Stephen Carlin

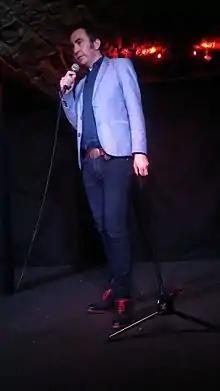
Stephen Carlin on stage at the Edinburgh Free Fringe

Stephen Carlin is a Scottish-born stand-up comedian and writer, now living in London. He was named by Stewart Lee as one of the 'Ten Best Comedians In The World Ever'. He has appeared on television and radio including ITV2's "Comedy Cuts" and "The Milk Run" on BBC Radio 1. He is represented by Glorious Management.